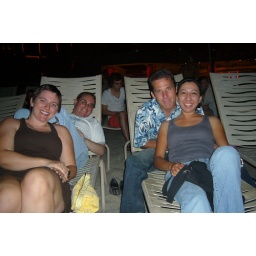
Best seats in the house